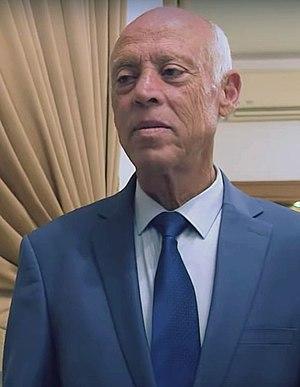
Kaïs Saïed, né le 22 février 1958 à Tunis, est un universitaire, juriste et homme d'État tunisien, spécialisé en droit constitutionnel, président de la République tunisienne depuis le 23 octobre 2019.
La Tunisie, en forme longue la République tunisienne, est un État d'Afrique du Nord bordé au nord et à l'est par la mer Méditerranée, à l'ouest par l'Algérie avec 965 kilomètres de frontière commune et au sud-sud-est par la Libye avec 459 kilomètres de frontière. Sa capitale Tunis est située dans le nord-est du pays, au fond du golfe du même nom. Plus de 30 % de la superficie du territoire est occupée par le désert du Sahara, le reste étant constitué de régions montagneuses et de plaines fertiles.